LNWR electric units

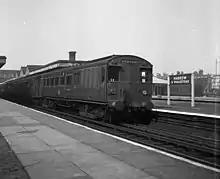
Oerlikon electric train at Harrow and Wealdstone, 11 March 1956

The LNWR electric lines built up to a substantial operation, at its peak in the 1930s-50s period, and then ran into a major decline. The two basic main services were Euston to Watford Junction, and Broad Street to Richmond, the latter passing over the former at Willesden Junction station. In addition there was a substantial operation of Broad Street to Watford Junction trains via Primrose Hill, which shared significant sections of both main routes. There were lesser branches from Willesden Junction to Earls Court (closed during WWII), Watford to Rickmansworth (closed in 1952) and Watford to Croxley Green (closed in 1990). The Earls Court route was the normal operation for the four pioneer Siemens-equipped trains.